Everwood

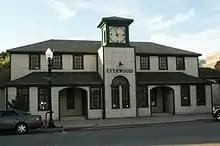
"Downtown Everwood clinic" in Ogden, Utah

In the meantime, Ephram's maternal grandparents come to visit their new home in the fall and Ephram decides he wants to move back to New York City to live with them. Ephram's grandfather—also a surgeon—berates Andy into letting Ephram go. Delia and her grandmother befriend Edna Harper (Debra Mooney), a semi-retired Army nurse and Harold's estranged mother. They decide to throw her a surprise birthday party at the Browns' home. During the party, in front of all the guests, Ephram and Andy have a loud fight about his moving to New York City. The two stalk to different parts of the house with no decision resolved. Andy and his father-in-law also begin to fight about the situation but are interrupted because Bright has collapsed. He needs his appendix removed, but the snow has prevented travel to the nearest hospital, so they do emergency surgery on him in Andy's office. Andy sees how concerned and loving Harold is toward his son and resolves to try and patch things up with Ephram. He confesses that he will be "half a person" if Ephram leaves, and as a result Ephram decides to stay.